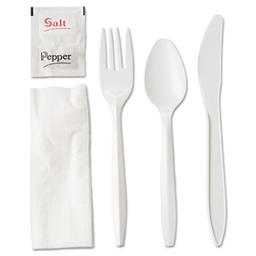
Label: plastic